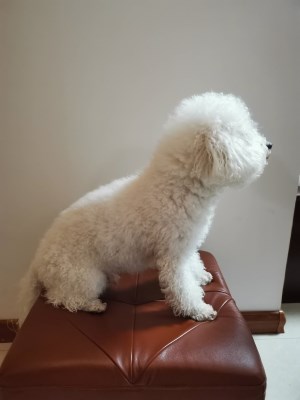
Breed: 3083-n000117-Bichon_Frise